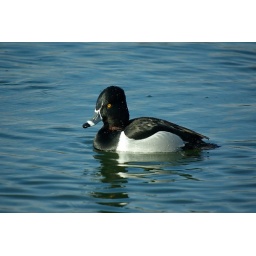
North American duck loitering in a man made lake in landfill site in Cowpen Bewley, Co. Durham.